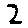
Label: 2